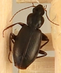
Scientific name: Calathus advena
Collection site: Rocky Mountains NEON (RMNP), plot RMNP_014